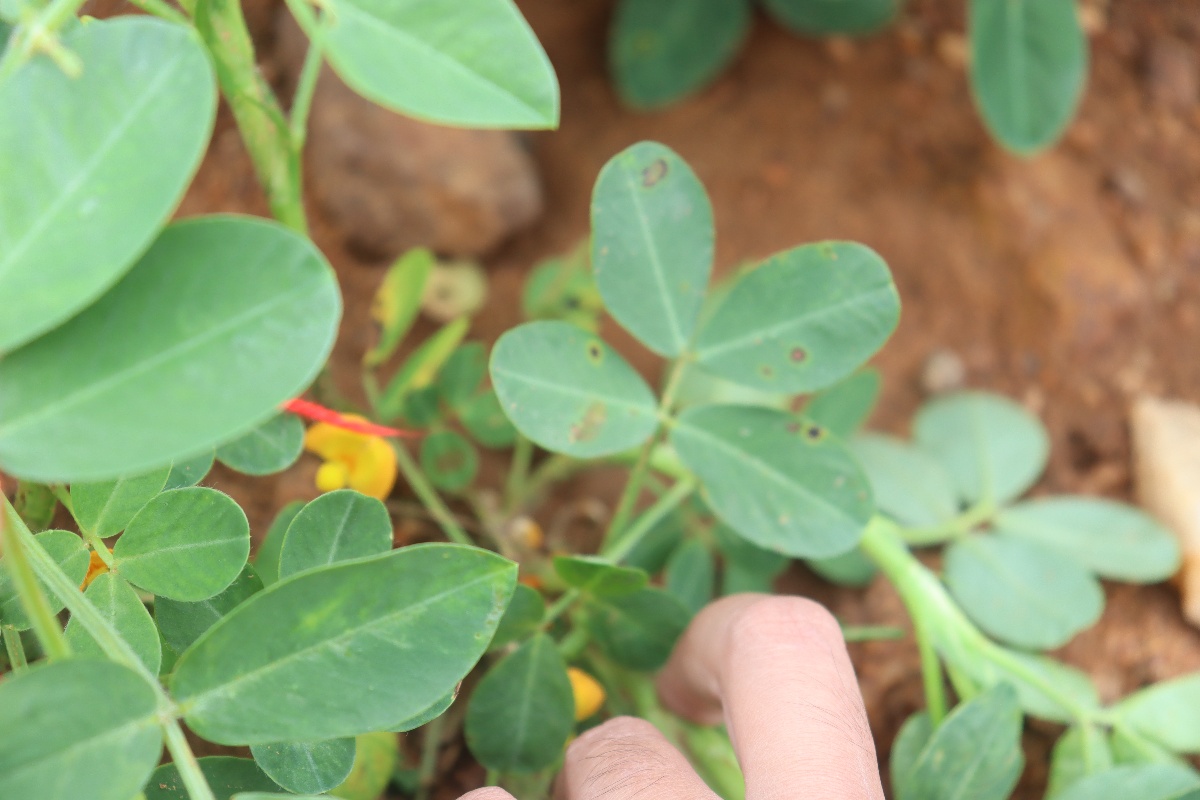
Label: early_leaf_spot